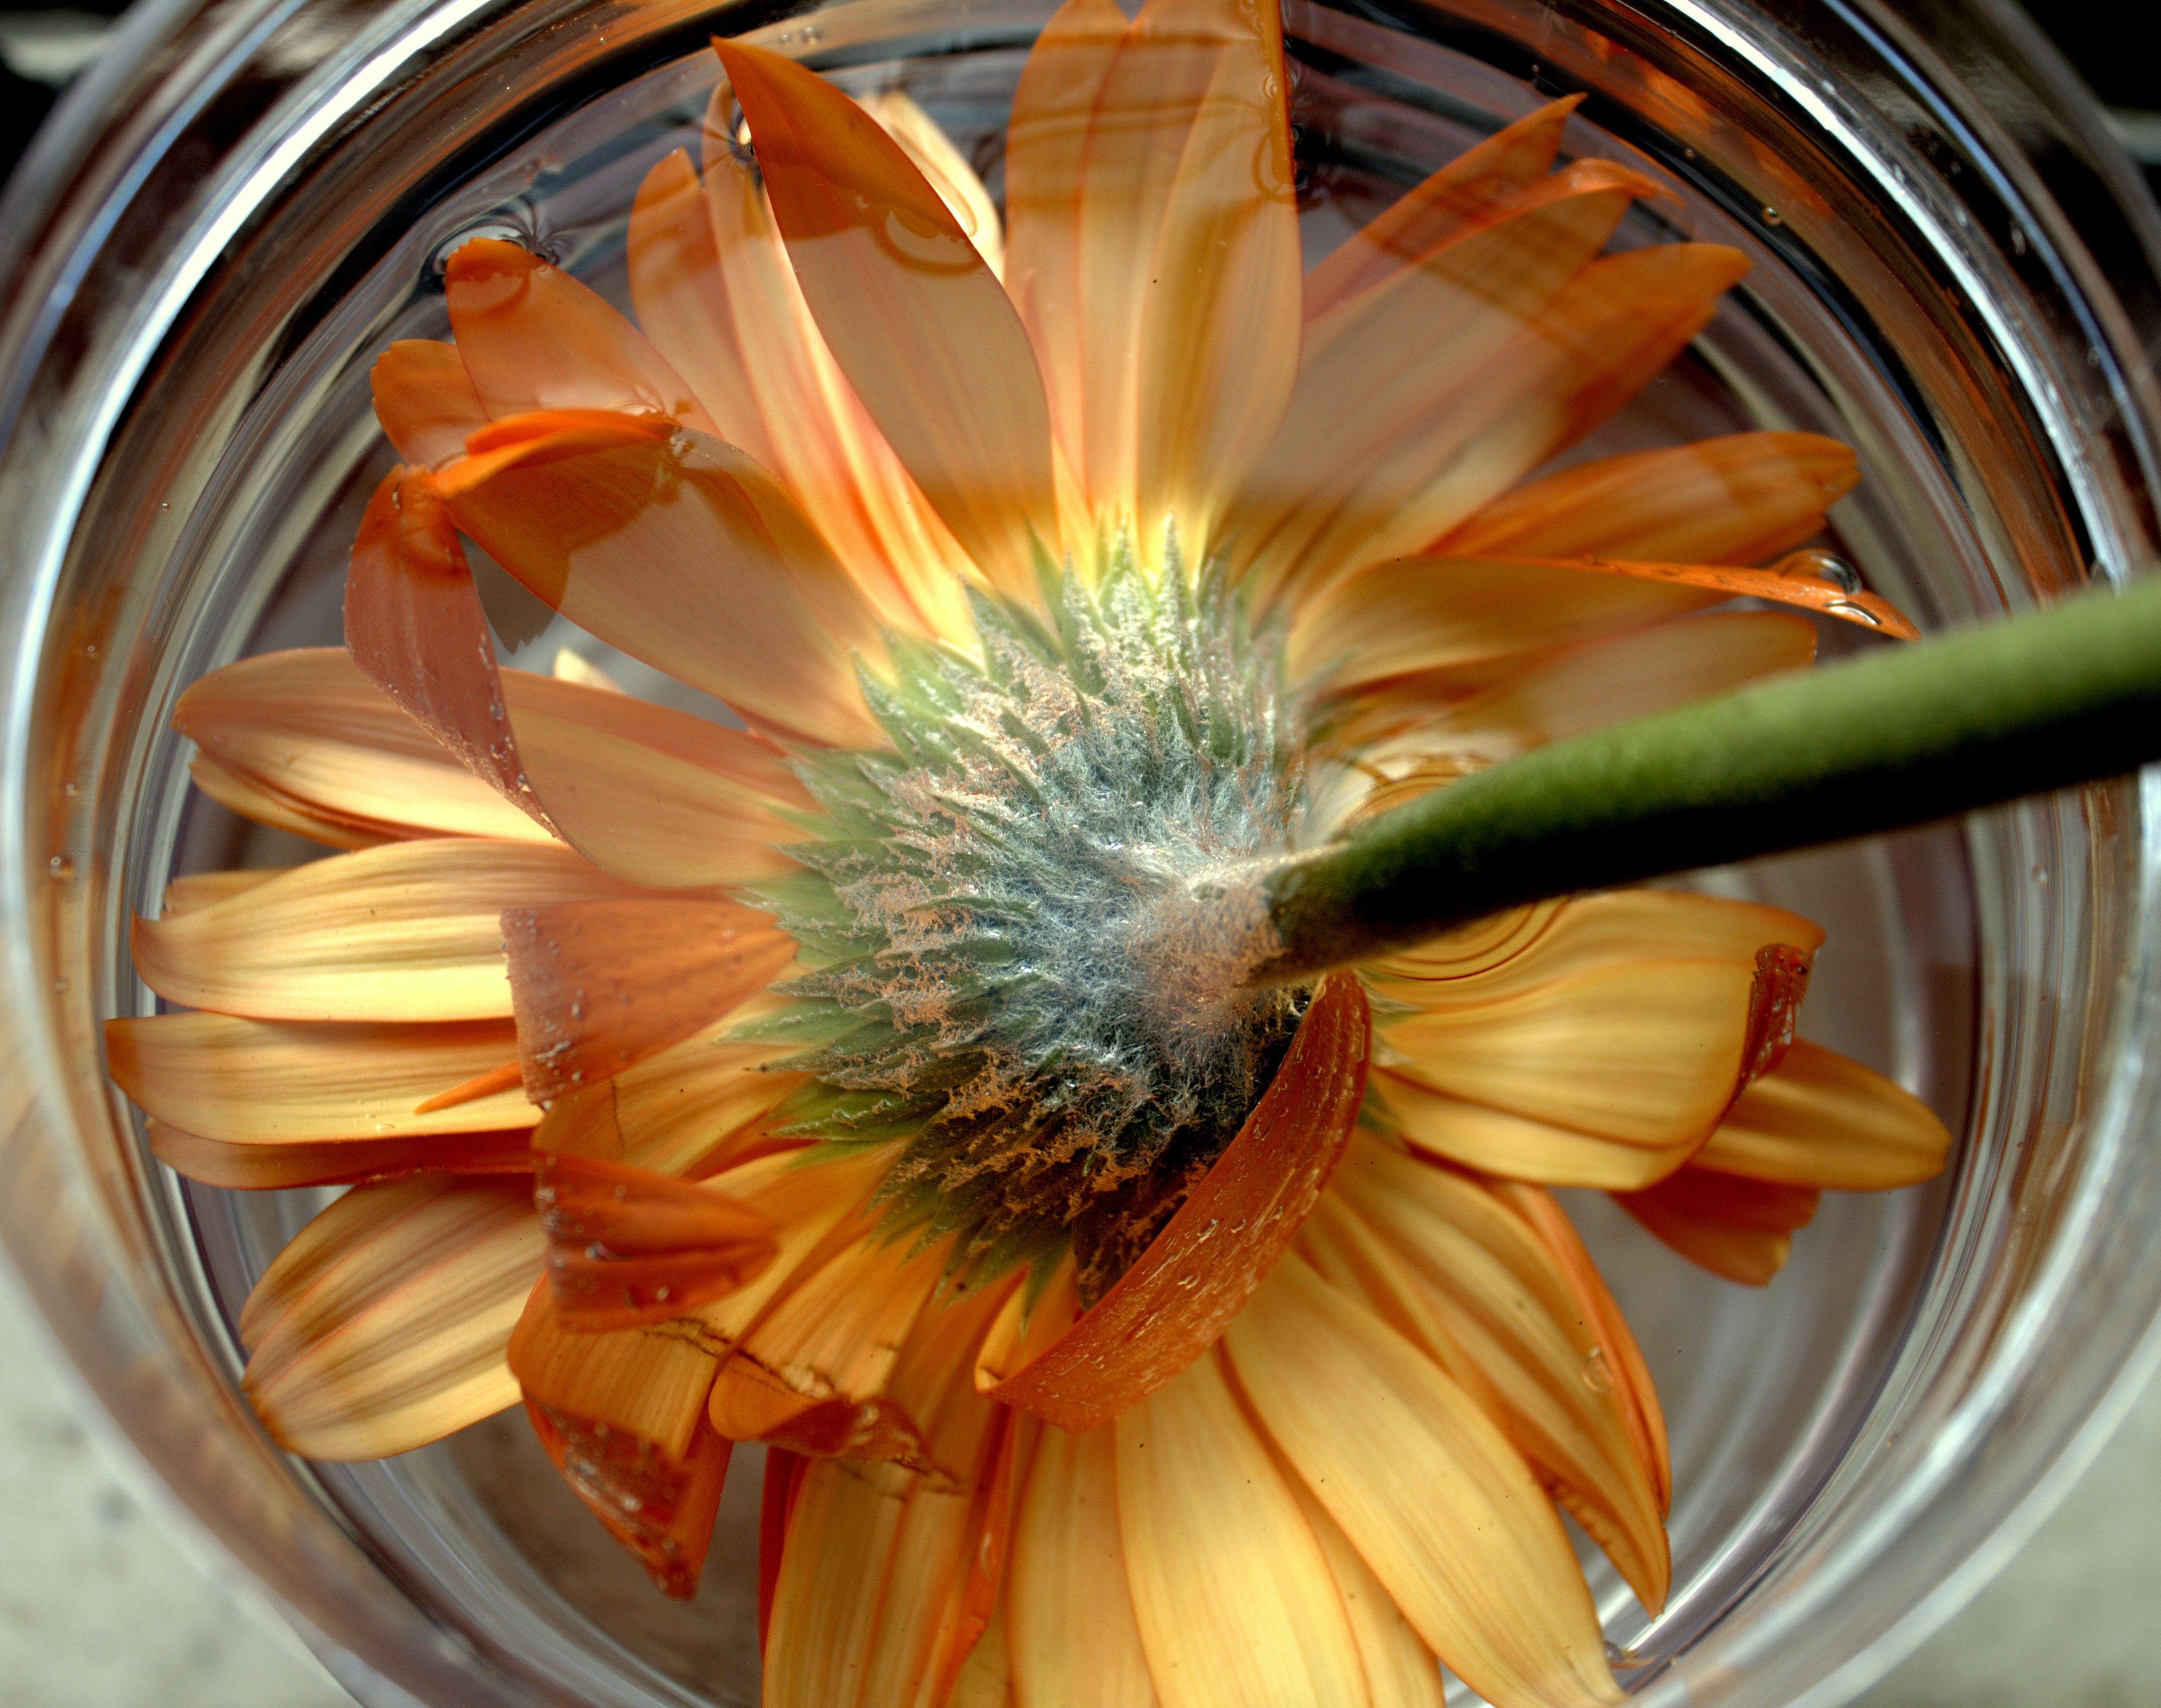
blossom, plant, wheel, flower, petal, bloom, food, produce, color, natural, autumn, colorful, yellow, flora, close up, gerbera, macro photography, orange flower, flowering plant, daisy family, flowers isolated, sunflower seed, land plant